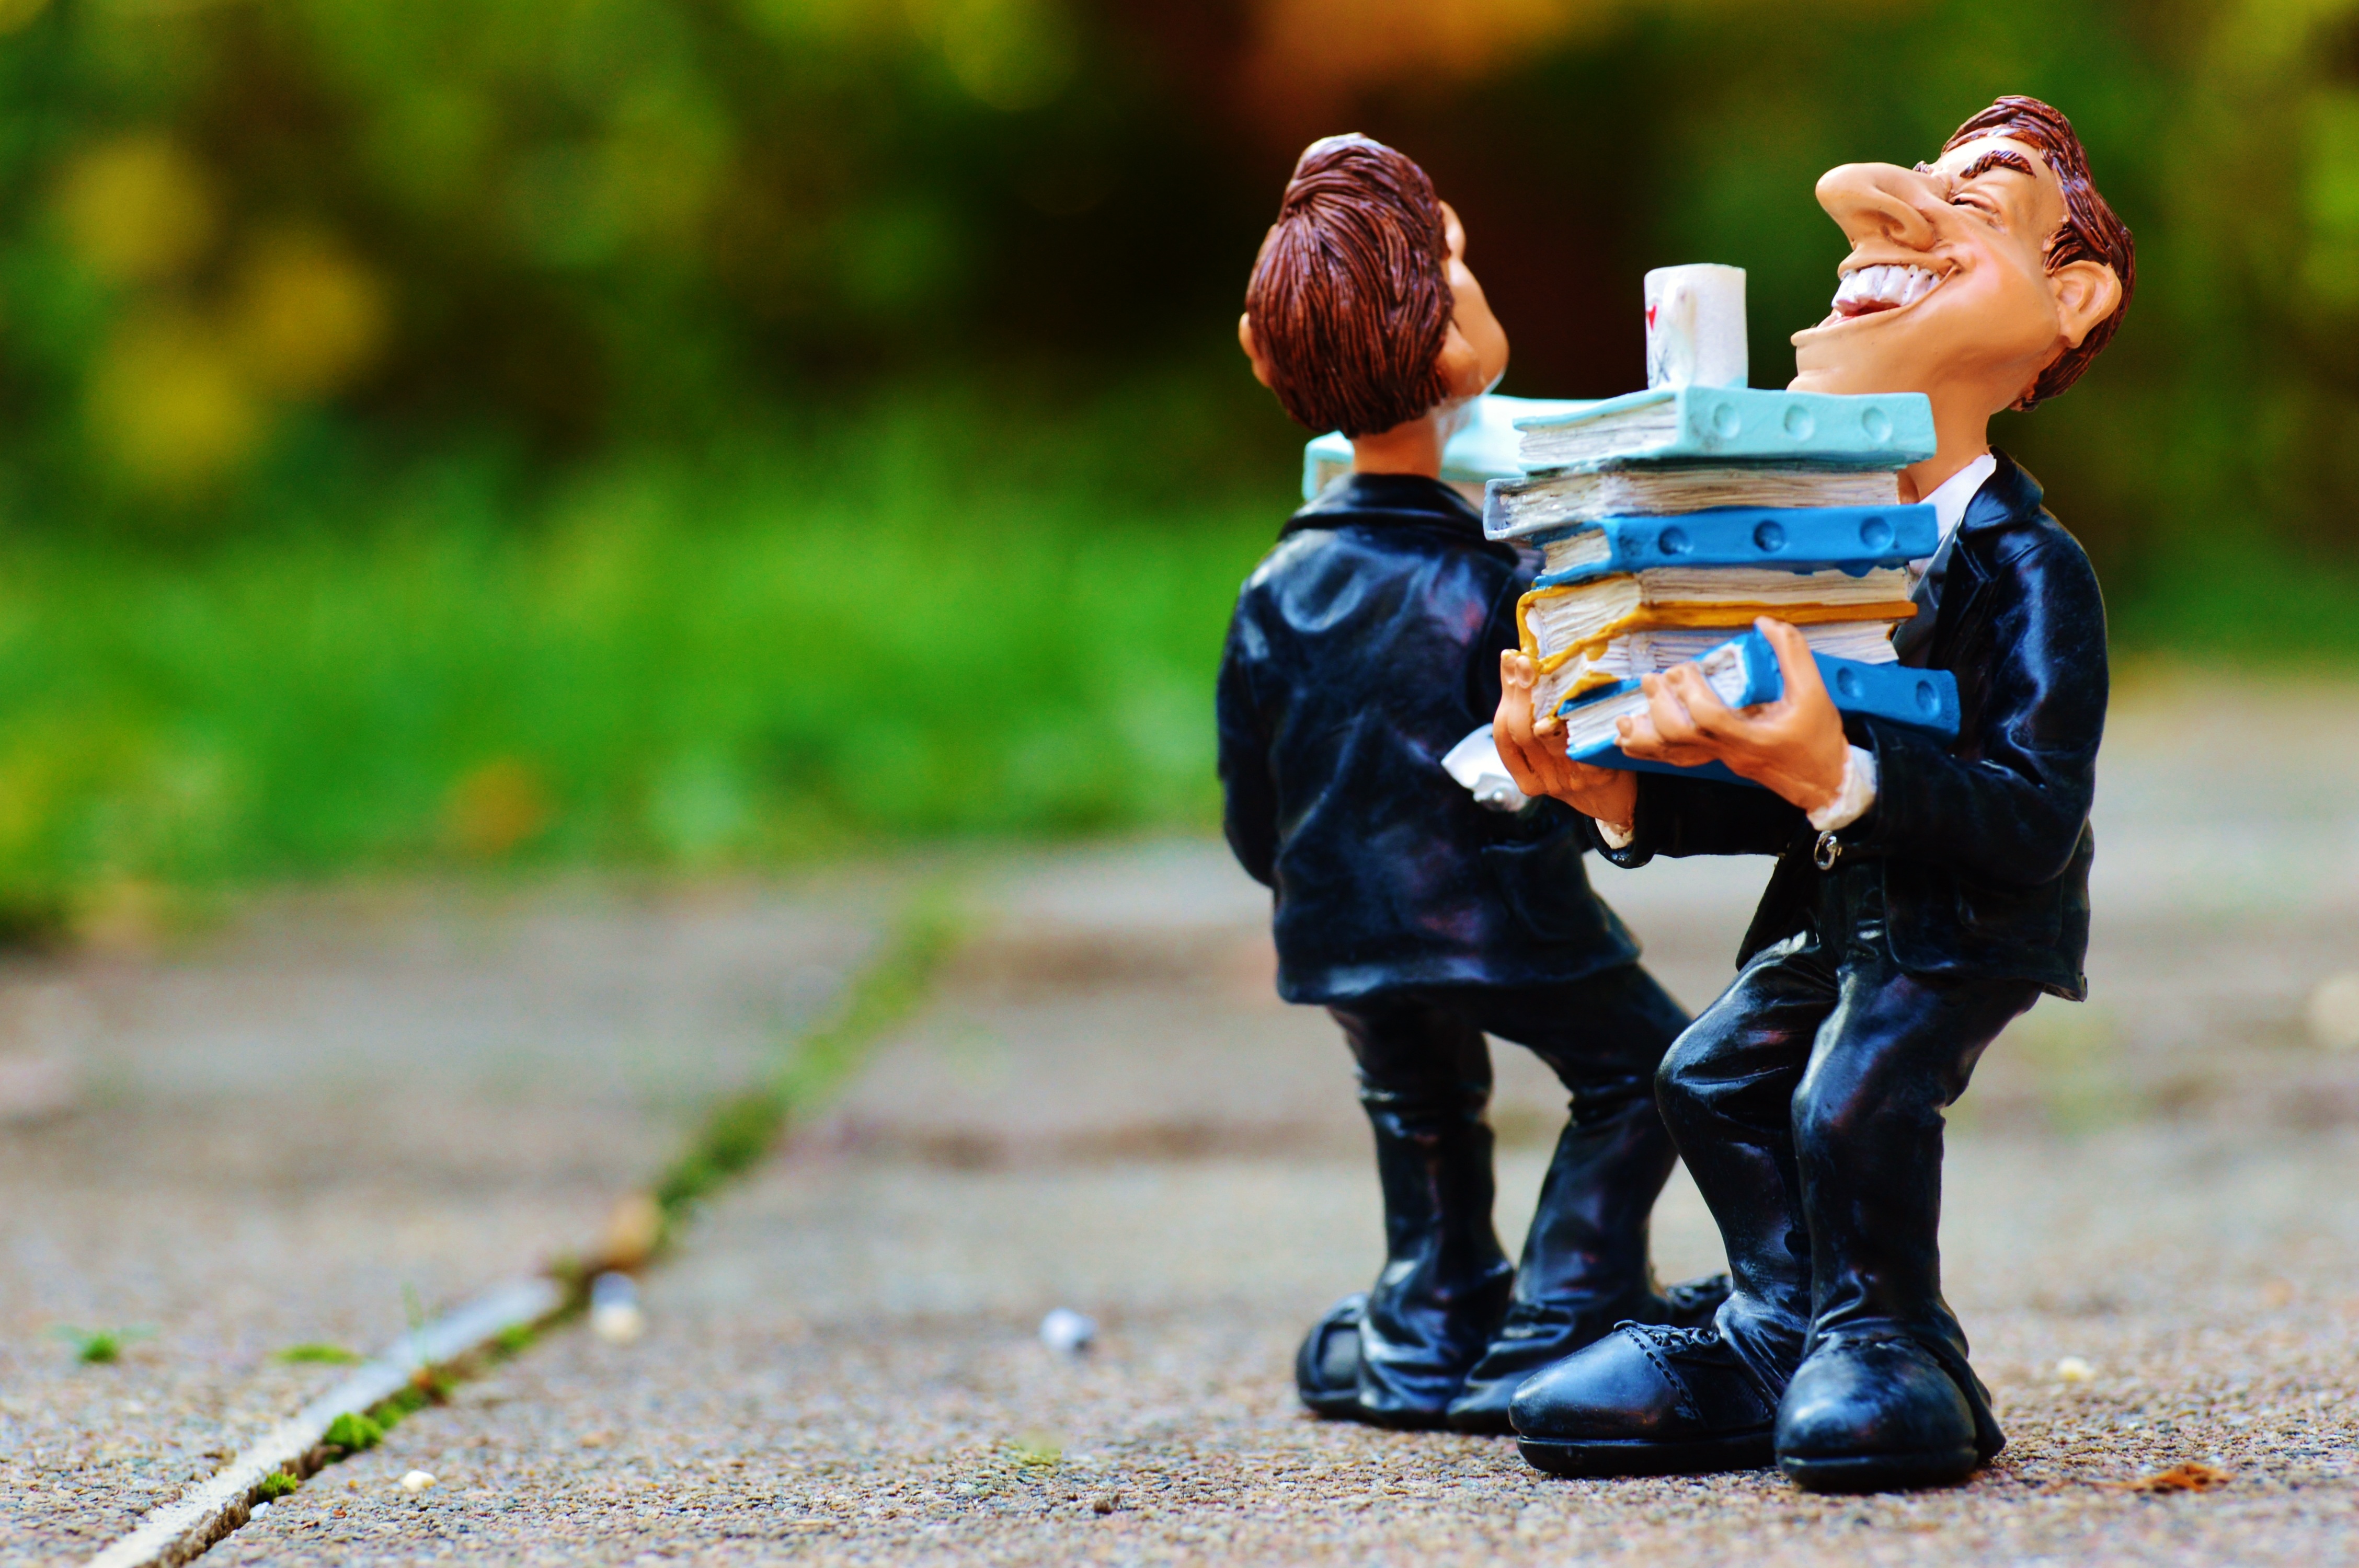
person, people, play, office, child, toy, papers, figure, toddler, funny, bureaucracy, files, taxes, interaction, tax consultant, human positions